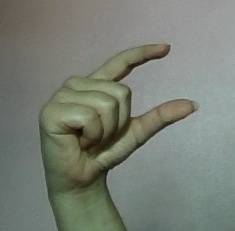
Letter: dal